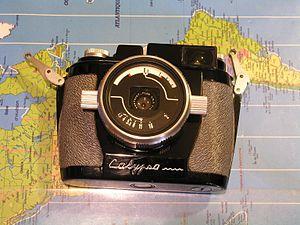
Calypso phot